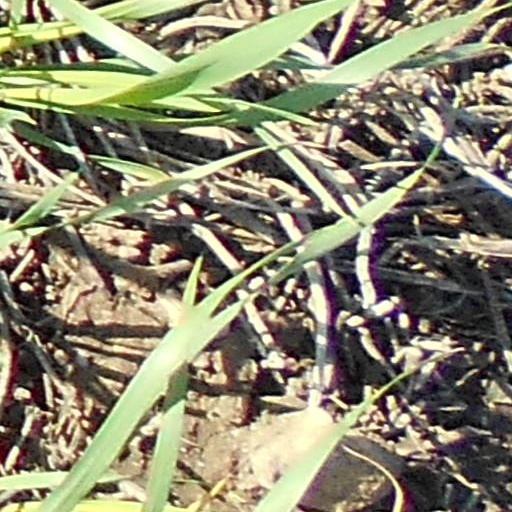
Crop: wheat